Iriake Station

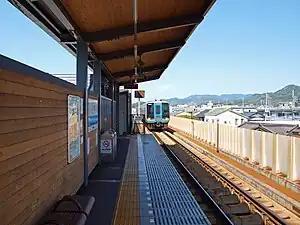
Iriake Station in 2010

is a passenger railway station located in the city of Kōchi, the capital of Kōchi Prefecture, Japan. It is operated by JR Shikoku and has the station number "K01".